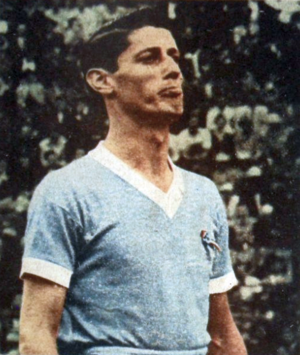
Juan Alberto Schiaffino, né le 28 juillet 1925 à Montevideo et mort le 13 novembre 2002 dans la même ville, est un joueur et entraîneur de football uruguayen, naturalisé italien.
L'équipe d'Uruguay de football est la sélection de joueurs uruguayens représentant le pays lors des compétitions internationales de football masculin, sous l'égide de l'Association uruguayenne de football. La sélection uruguayenne est surnommée la Celeste.